2018 World Series

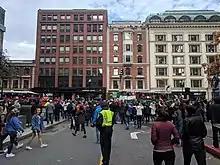
The Red Sox held a victory parade in Boston on October 31.

On October 28, Los Angeles became the first city to host an MLB, NFL (Rams), NBA (Clippers), NHL (Kings), and MLS (Galaxy) game all on the same day. Before the game, Magic Johnson and Larry Bird promoted the game, giving reminders that both Boston and Los Angeles were squaring off for a championship, though in the World Series for the first time; the Boston Celtics and the Los Angeles Lakers met in the NBA Finals 11 times since the Lakers moved from Minneapolis in 1960.